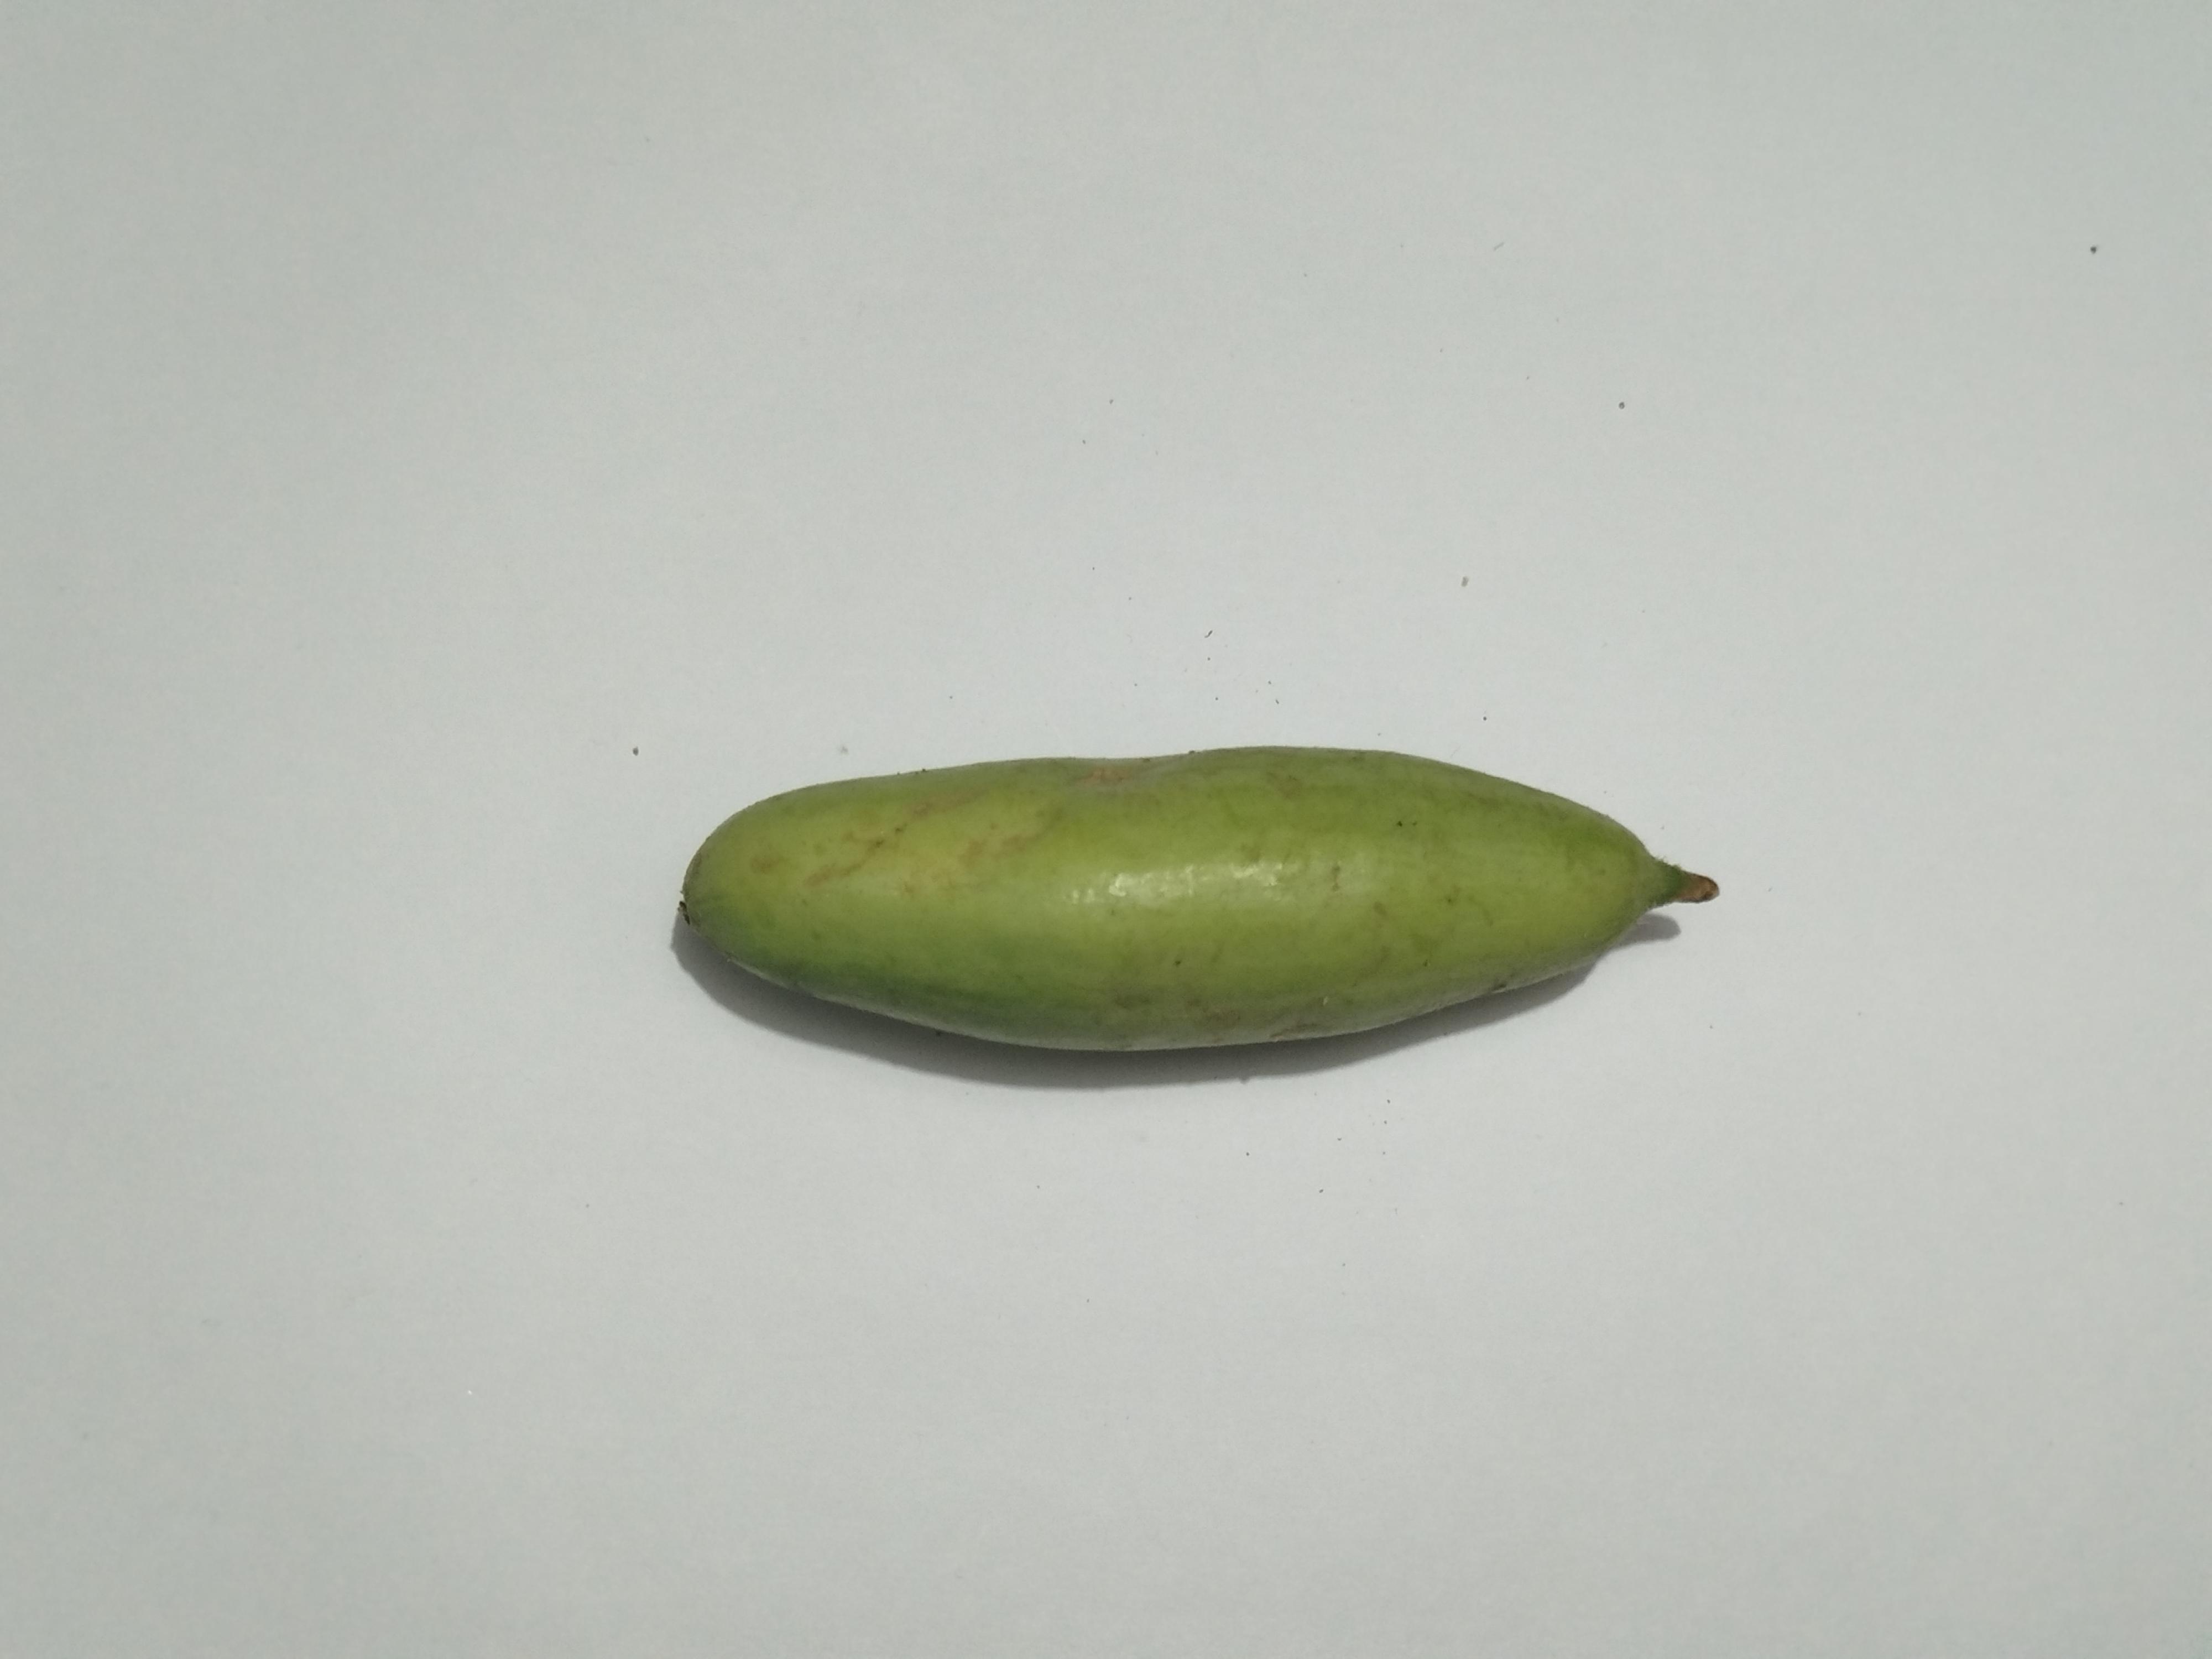
Label: Pointed gourd